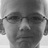
Emotion: sad